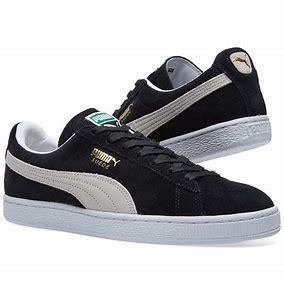
Brand: Puma
Model: Suede Classic